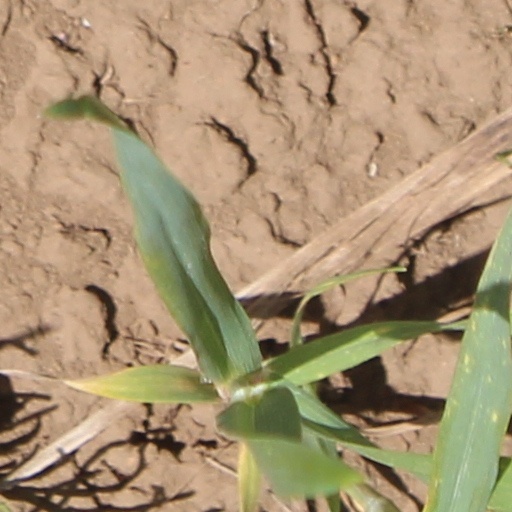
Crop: wheat